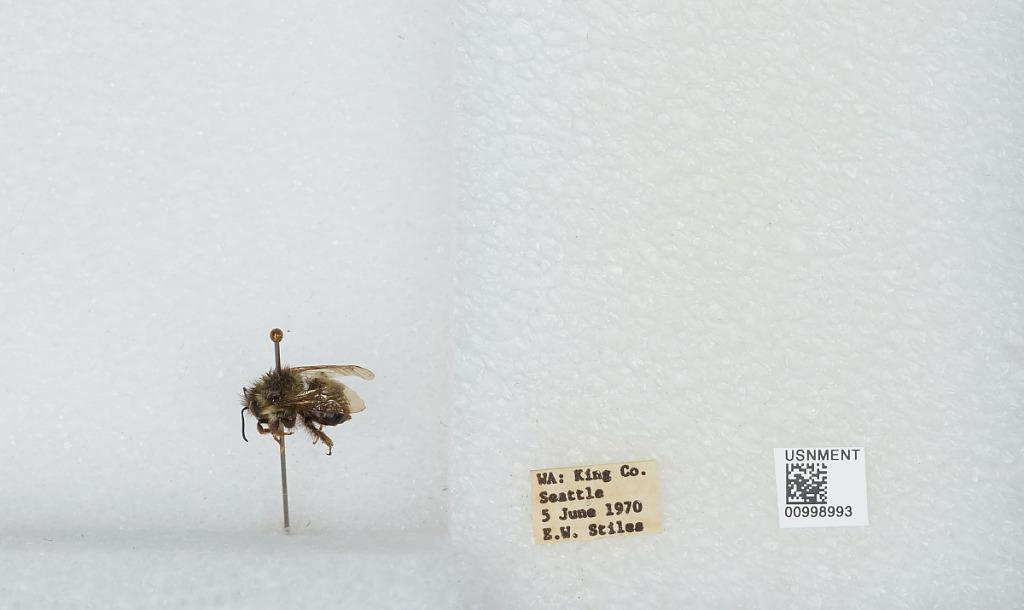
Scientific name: Bombus (Pyrobombus) mixtus Cresson
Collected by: E. Stiles
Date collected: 1970-6-5
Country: United States
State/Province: Washington
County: King
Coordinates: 47.47, -121.83